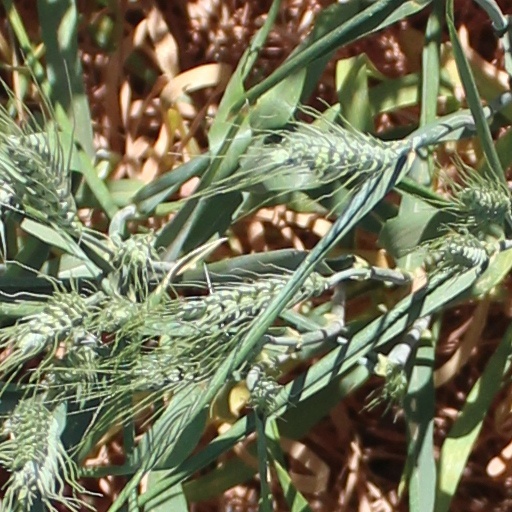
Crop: wheat